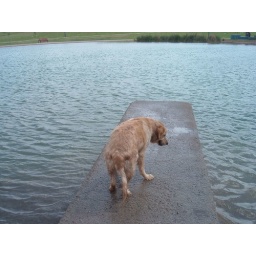
This was at the dog park lake in far-away Gilbert AZ. Worth the hour drive though